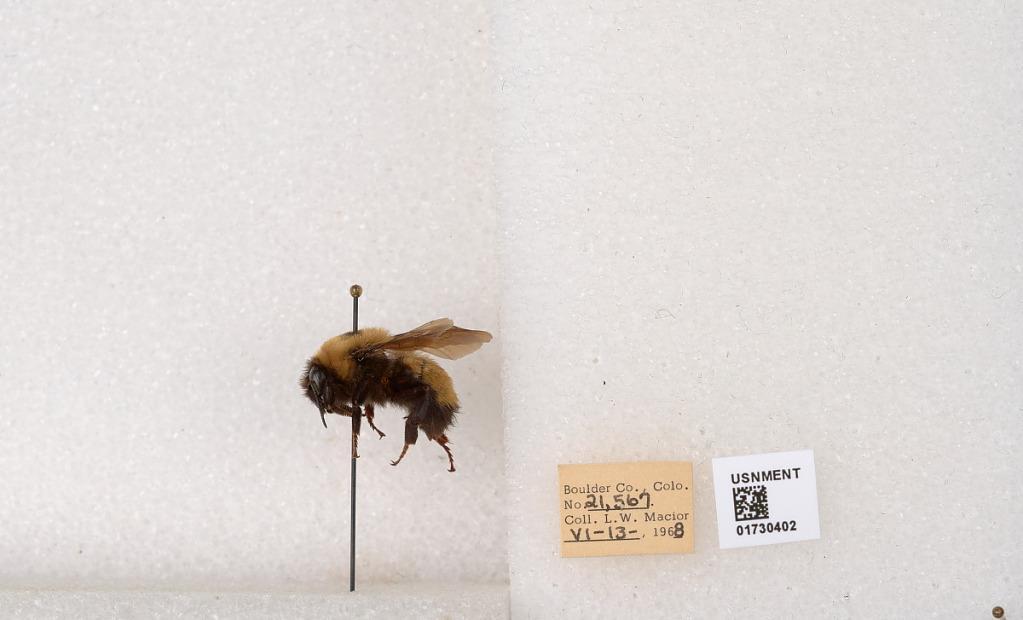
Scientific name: Bombus (Bombus) nevadensis Cresson